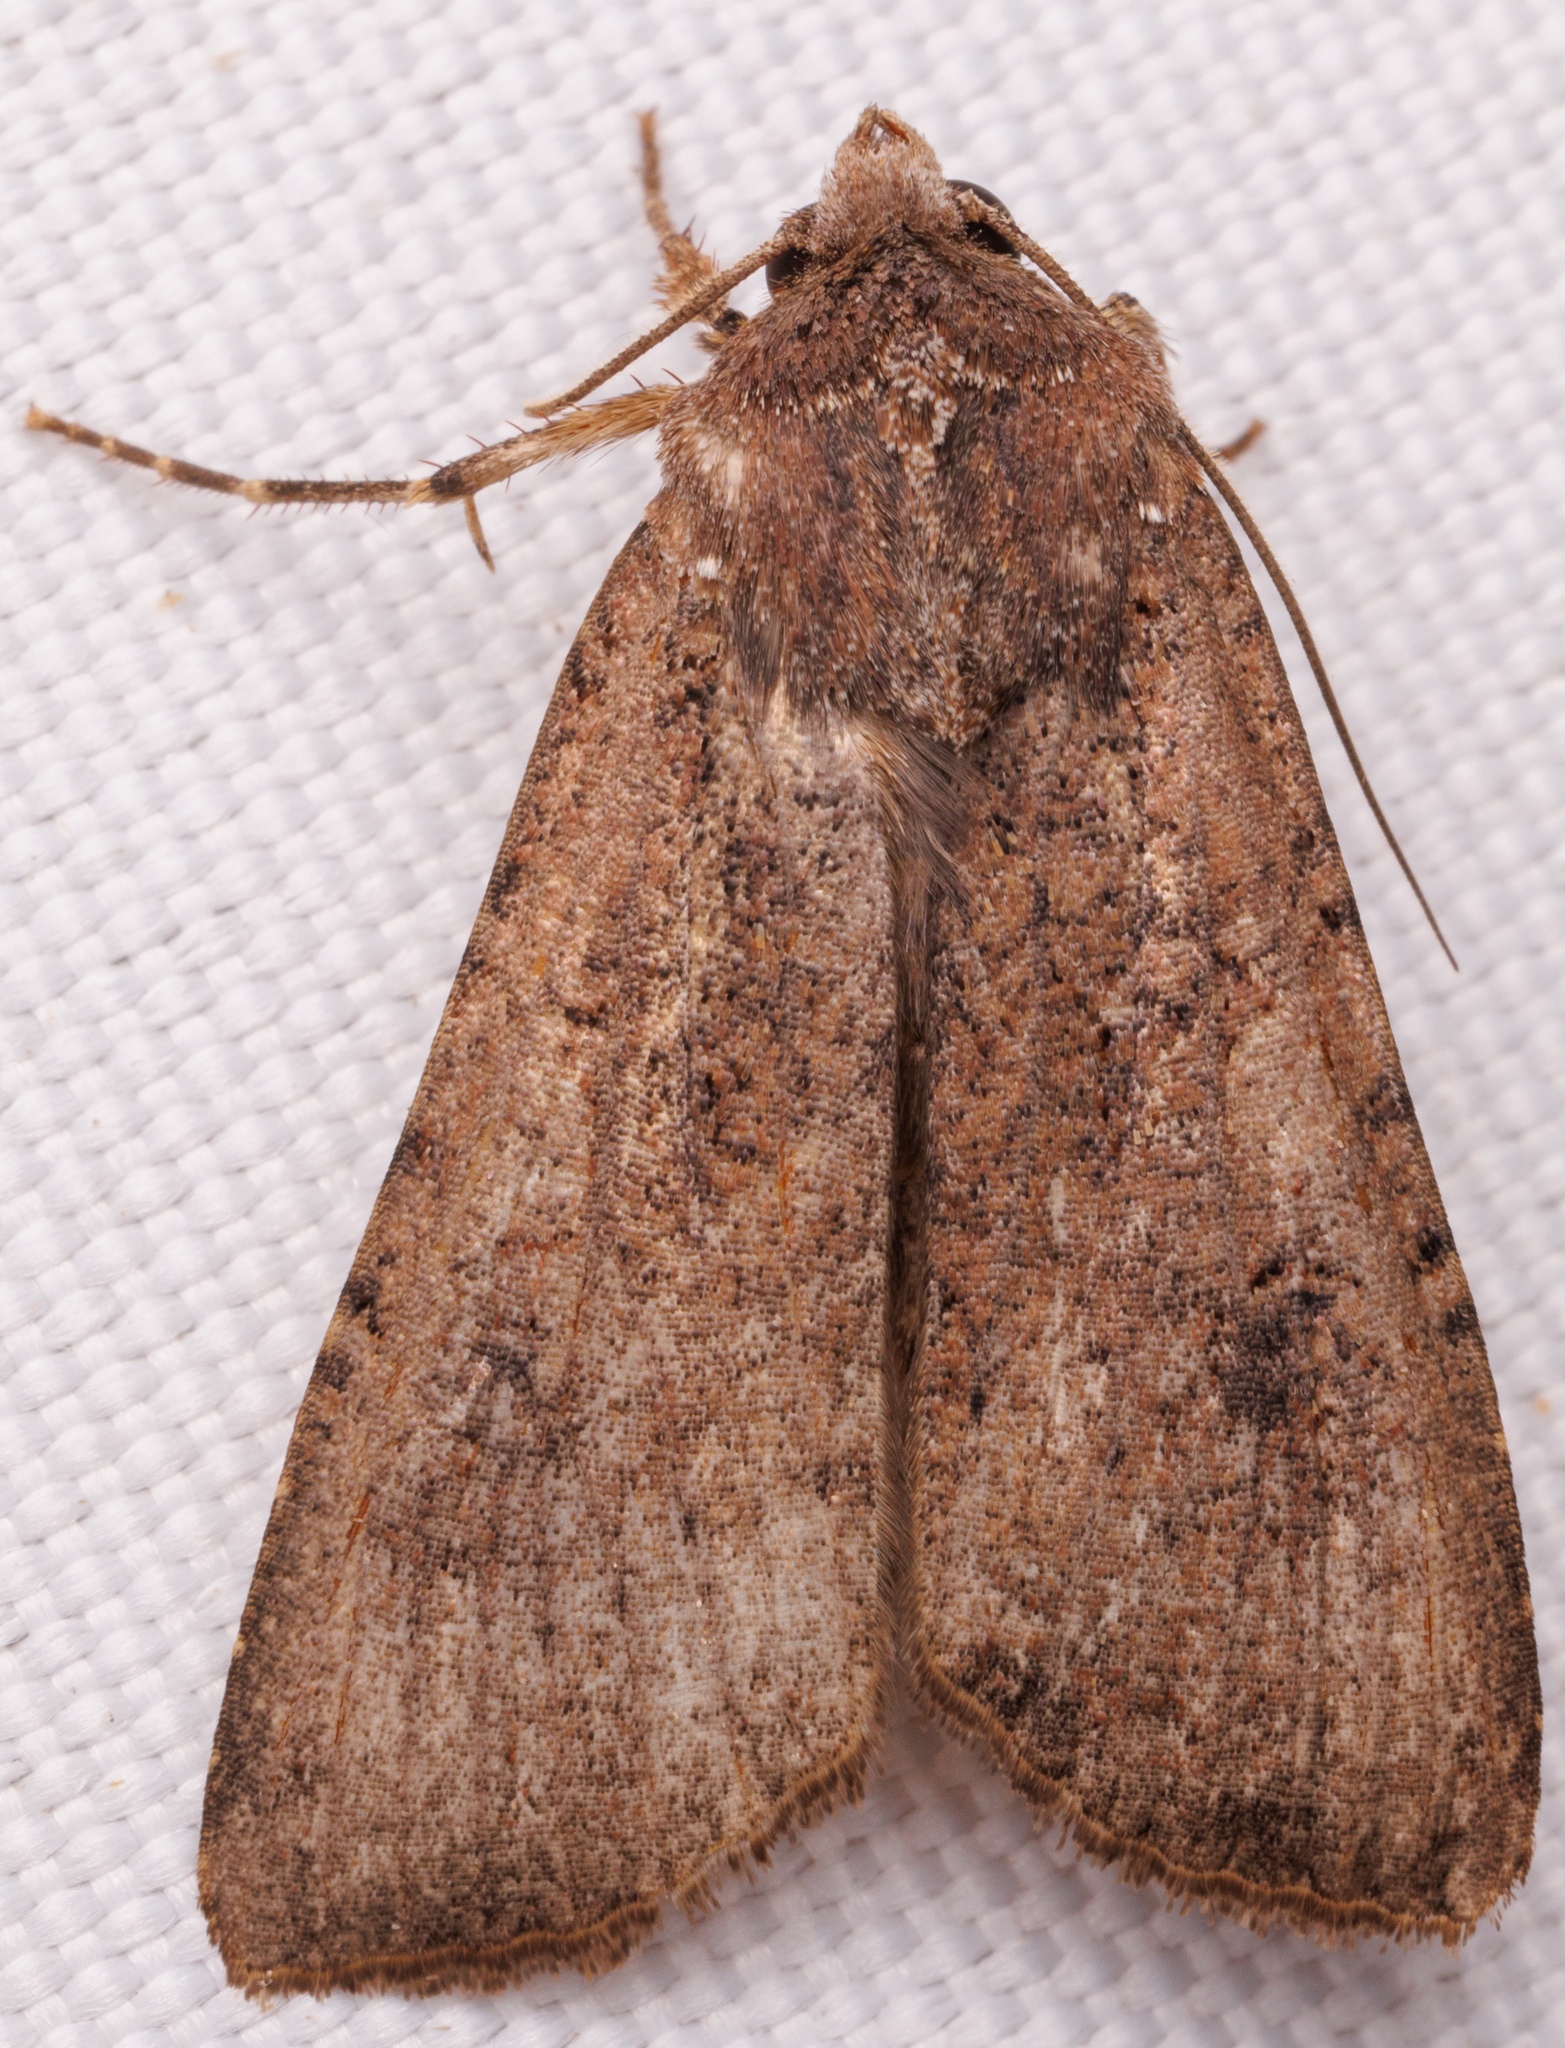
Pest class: cutworms